Death Note 2: The Last Name

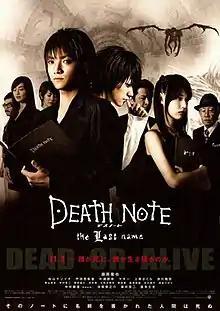
Theatrical release poster

is a 2006 Japanese supernatural thriller film directed by Shūsuke Kaneko. The film is the second in a series of live-action Japanese films released in 2006 based on the "Death Note" manga and anime series by Tsugumi Ohba and Takeshi Obata. The film primarily centers on a university student named: Light Yagami, who decides to rid the world of the crime element with the help of an otherworldly notebook that kills anyone whose name is written in it, under the alias of a controversial serial-killer/vigilante: "Kira", while evading capture from a Tokyo police task-force, led by an enigmatic and highly-intelligent criminal profiler: "L", who is determined to find and apprehend Light. The film was produced by Nippon Television, and distributed by Warner Bros. Pictures Japan. It was licensed by VIZ Pictures. A spin-off, "", was released in 2008. A sequel, "", was released in 2016.